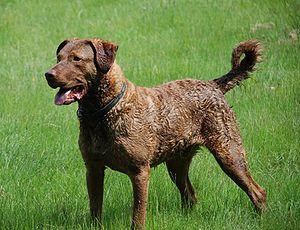
Le retriever de la baie de Chesapeake, parfois simplement appelé chesapeake, est une race de chiens originaire des États-Unis. Le berceau de la race est situé dans la baie de Chesapeake où deux chiens de l'île de Terre-Neuve sauvés d'un naufrage ont été croisés avec des chiens autochtones.
Le chien leveur de gibier est un chien de chasse permettant, comme son nom l'indique, de lever le gibier. Il s'agit la plupart du temps de petits gibiers à plumes, tel des perdrix ou des grives.
Un chien de rapport ou retriever est un chien de chasse dressé à trouver, poursuivre et rapporter le gibier, ce qui implique de la part de ces chiens une grande obéissance, issue d'un bon dressage.